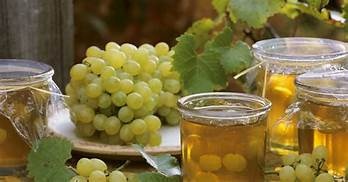
Label: grape